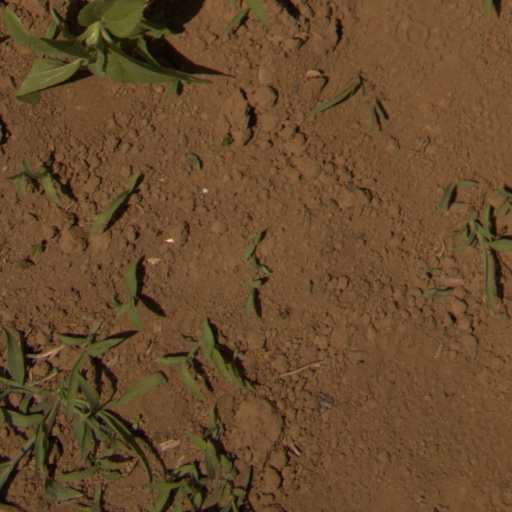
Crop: Jerusalem artichoke